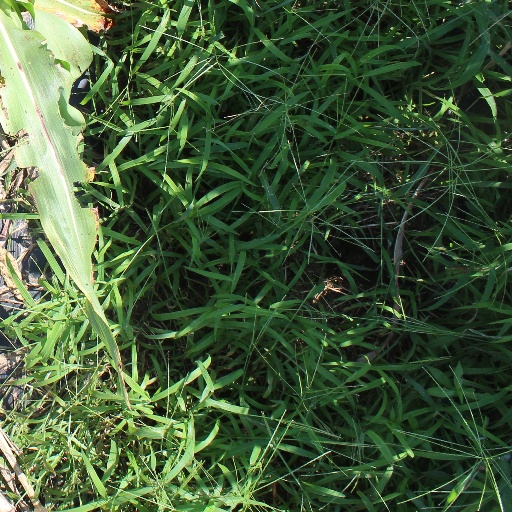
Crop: sorghum